Bucks County Community College

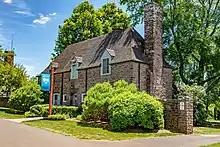
The Cottages

The IT Academy at Bucks County Community College offers training for technology certification programs, as well as other technology courses. Certifications include CompTIA, Cisco Certified Networking Associate (CCNA), Certified Information Systems Security Professional (CISSP), Amazon Web Services (aws), and more.